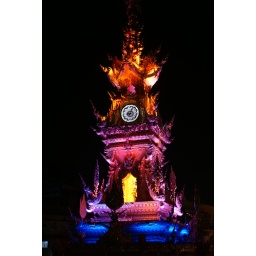
This is a clock tower in Chiangrai and it change to a various different colours and music.